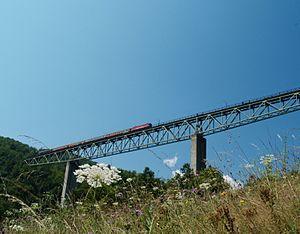
Cet article a pour objet de présenter une liste de ponts remarquables du Monténégro, tant par leurs caractéristiques dimensionnelles, que par leur intérêt architectural ou historique.